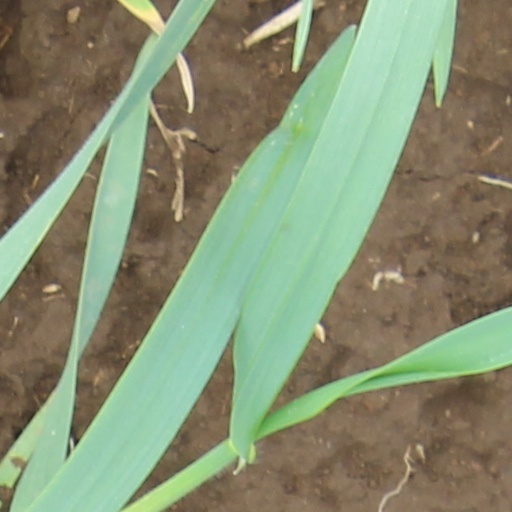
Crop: wheat